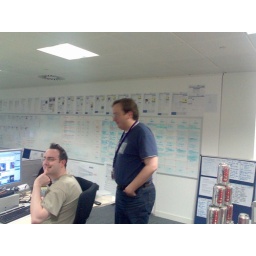
It's always useful to have an accessibility expert in your office when building websites.